John Major

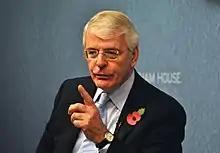
Major at Chatham House in 2011

Following the 2010 general election, Major announced his support for the Cameron–Clegg coalition, and stated that he hoped for a "liberal conservative" alliance beyond 2015, criticising Labour under Ed Miliband for playing "party games" rather than serving the national interest. Nevertheless, in 2013 Major expressed his concern at the seeming decline in social mobility in Britain: "In every single sphere of British influence, the upper echelons of power in 2013 are held overwhelmingly by the privately educated or the affluent middle class. To me, from my background, I find that truly shocking."